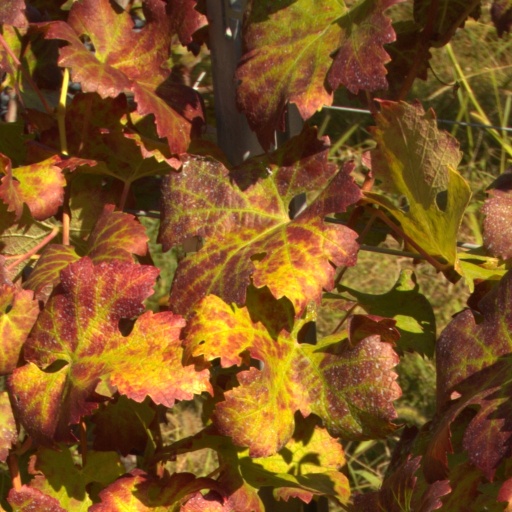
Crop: grape